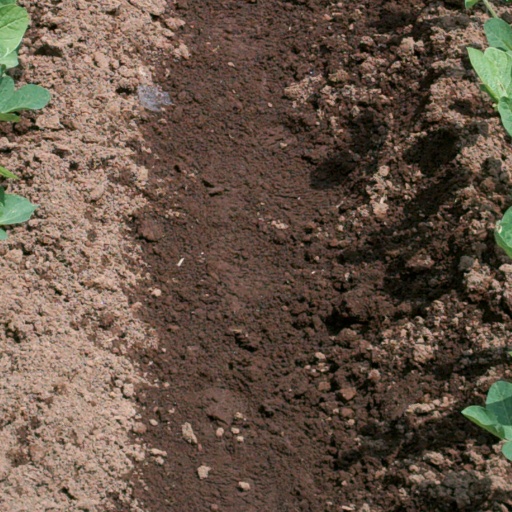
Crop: soybean